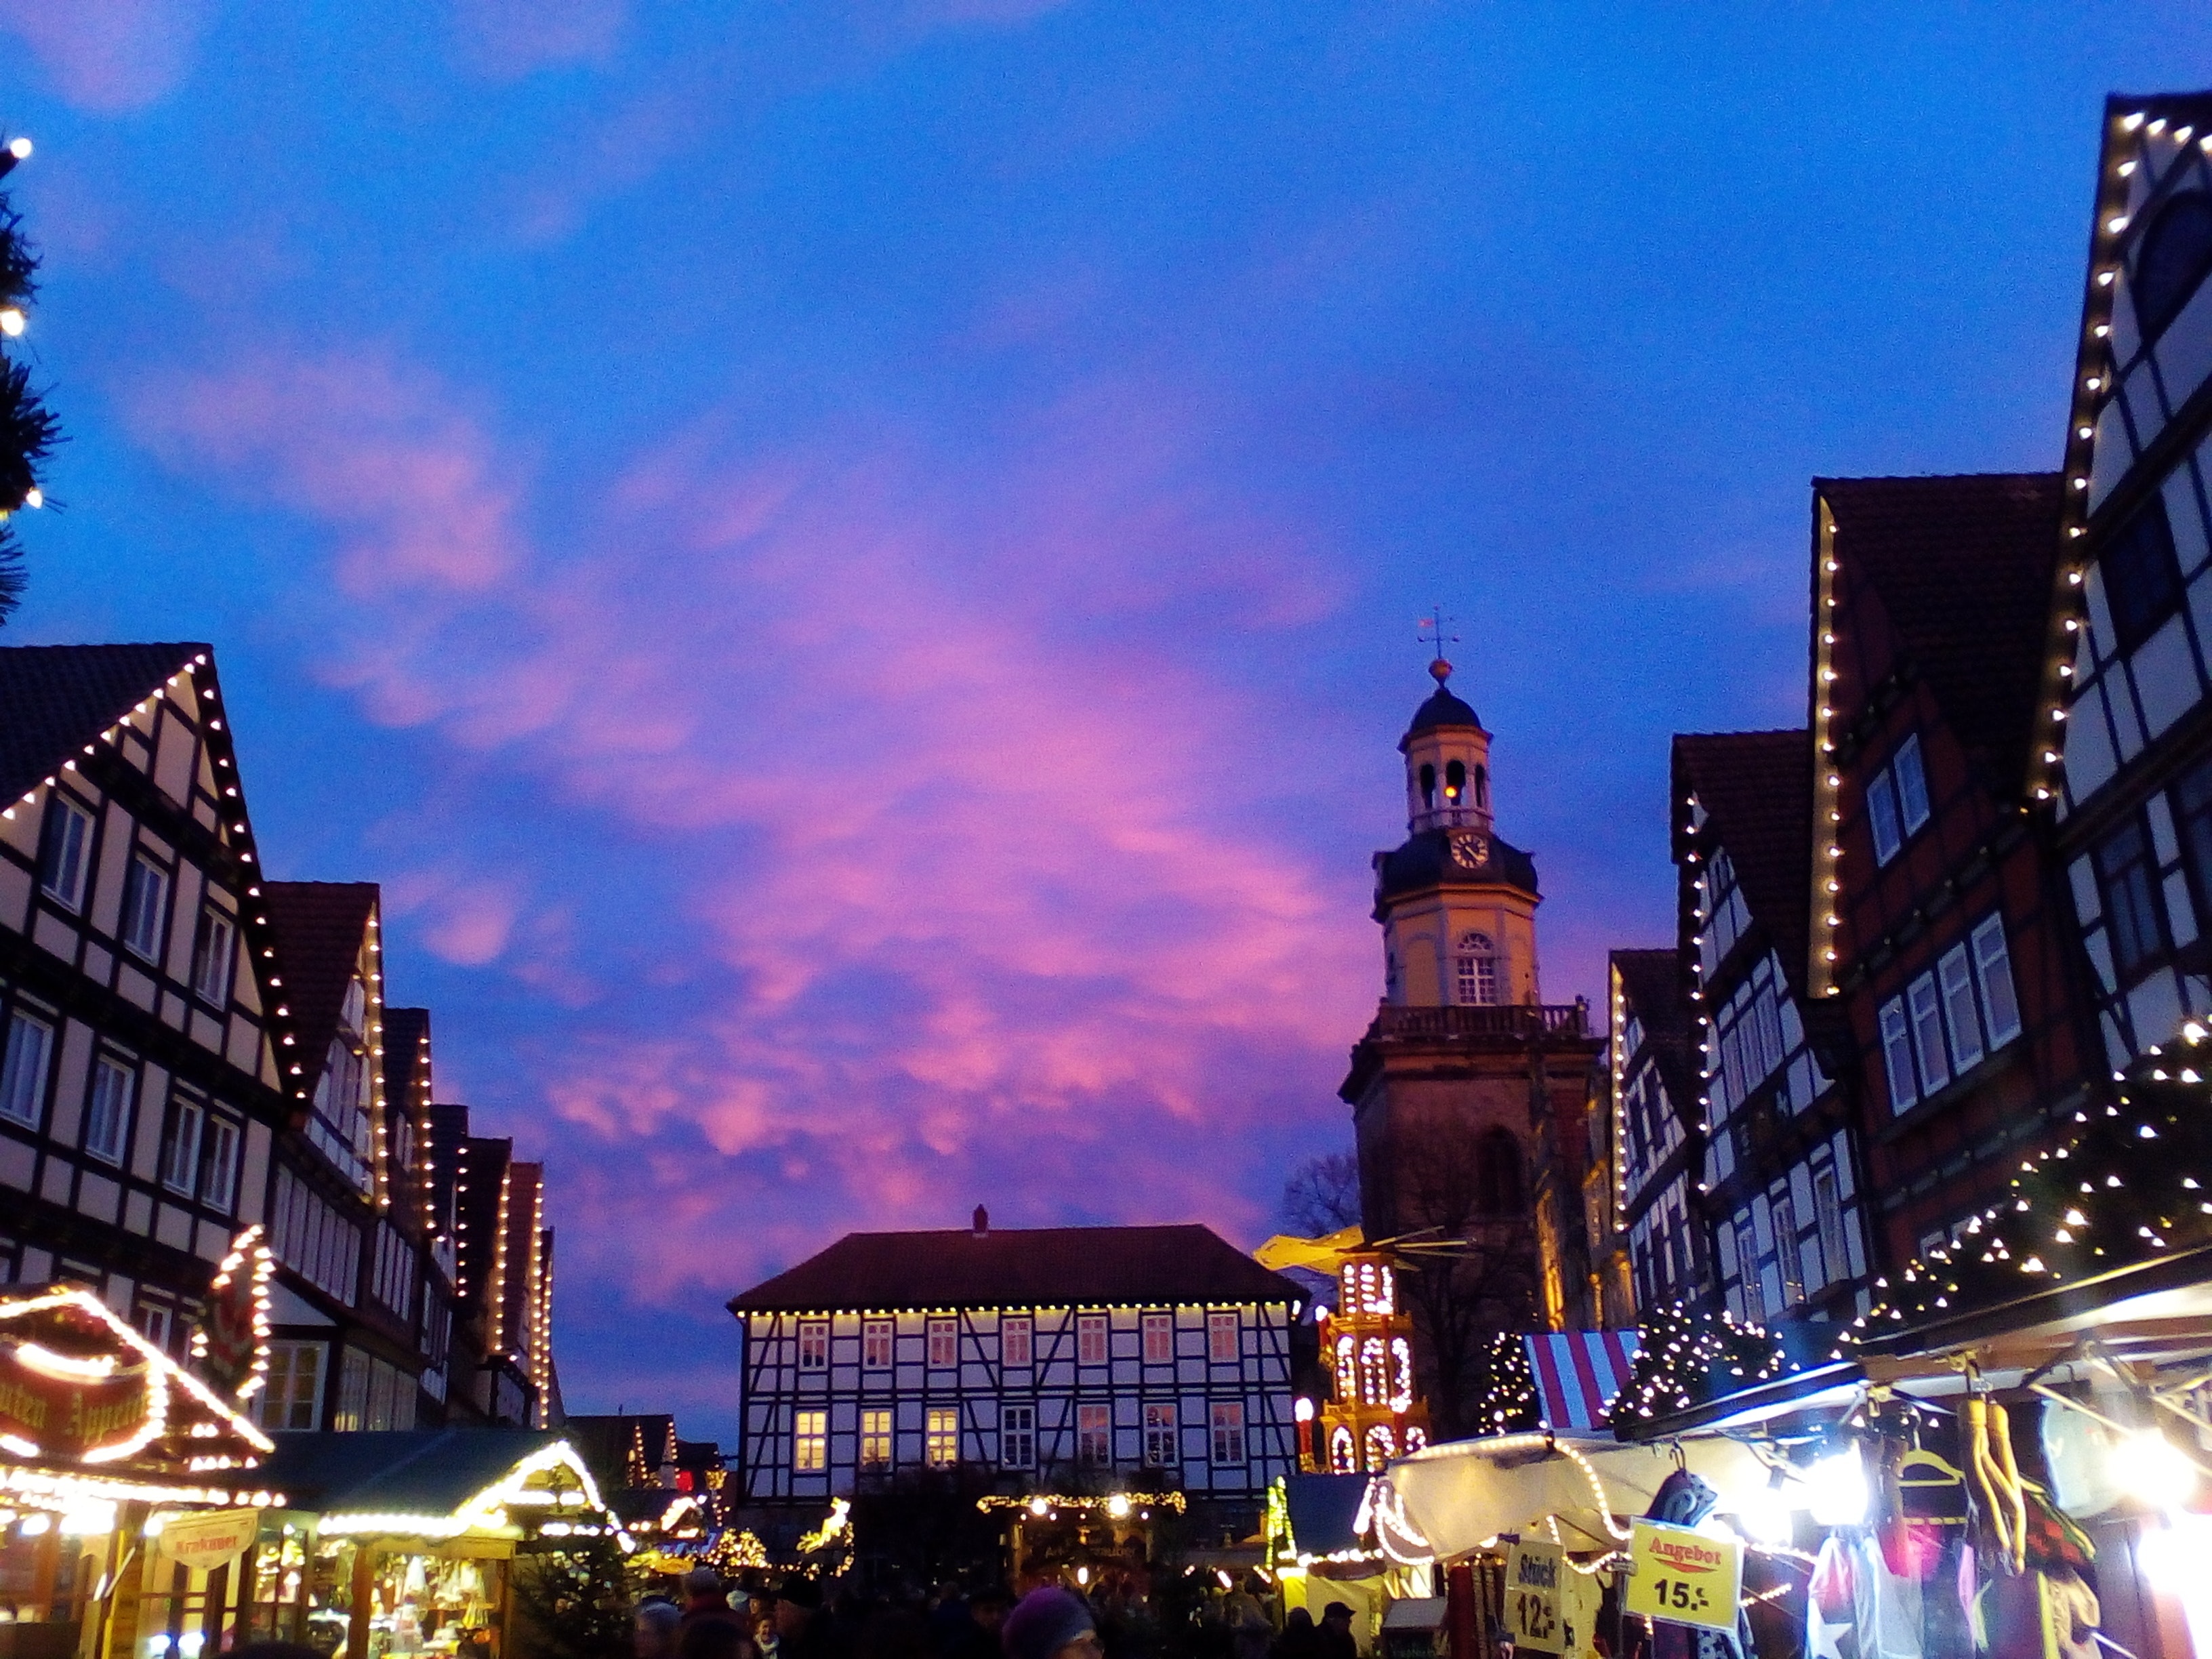
sky, urban area, metropolitan area, city, landmark, night, architecture, metropolis, town, human settlement, downtown, light, cloud, building, lighting, cityscape, evening, street, skyscraper, tree, dusk, infrastructure, mixed use, tourist attraction, tourism, tower, crowd, town square, tower block, skyline, vacation, road, pedestrian, traffic, winter, street light